Tridecahedron

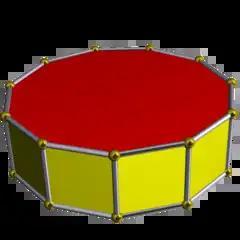
Regular hendecagonal prism

A hendecagonal prism is a prism with a hendecagon base. It is a type of tridecahedron, which consists of 13 faces, 22 vertices, and 33 sides. A regular hendecagonal prism is a hendecagonal prism whose faces are regular hendecagons, and each of its vertices is a common vertex of 2 squares and 1 hendecagon. In a vertex figure a hendecagonal prism is represented by formula_1; in Schläfly notation it can be represented by {11}×{} or t{2, 11}; can be used in a Coxeter-Dynkin diagram to represent it; its Wythoff symbol is 2 11 2; in Conway polyhedron notation it can be represented by P11. If the side length of the base of a regular hendecagonal prism is formula_2 and the height is formula_3, then its volume formula_4 and surface area formula_5 are: